Lake

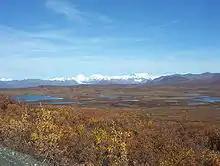
These kettle lakes in Alaska were formed by a retreating glacier.

Artificial lakes or anthropogenic lakes are large waterbodies created by human activity. They can be formed by the intentional damming of rivers and streams, rerouting of water to inundate a previously dry basin, or the deliberate filling of abandoned excavation pits by either precipitation runoff, ground water, or a combination of both. Artificial lakes may be used as storage reservoirs that provide drinking water for nearby settlements, to generate hydroelectricity, for flood management, for supplying agriculture or aquaculture, or to provide an aquatic sanctuary for parks and nature reserves.